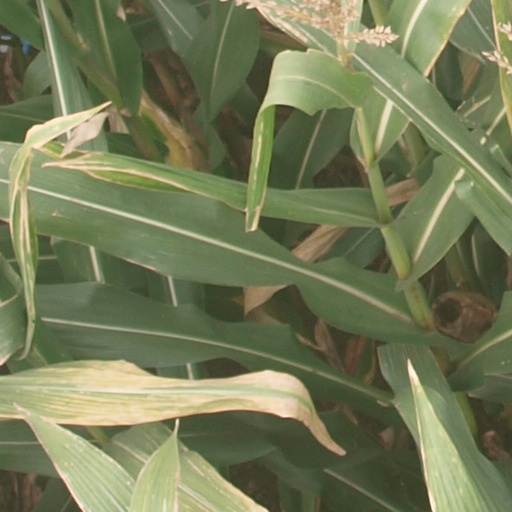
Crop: maize; corn